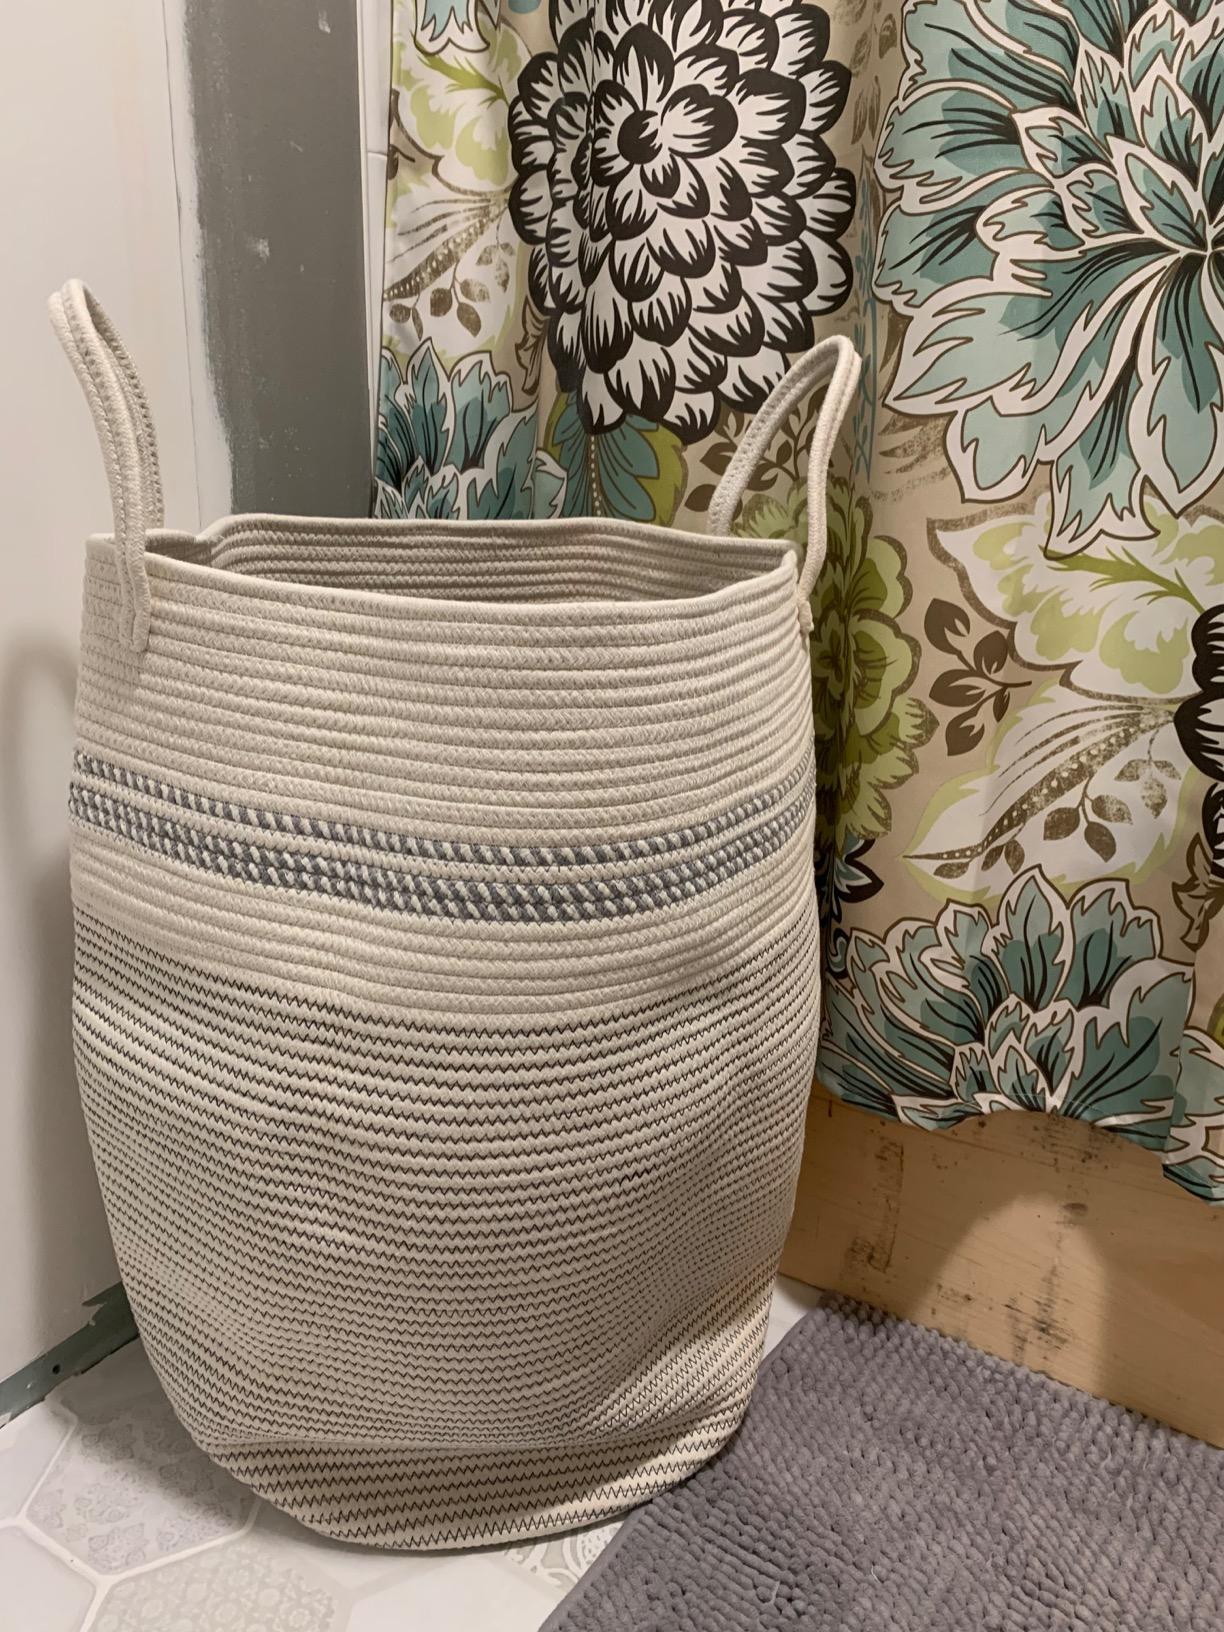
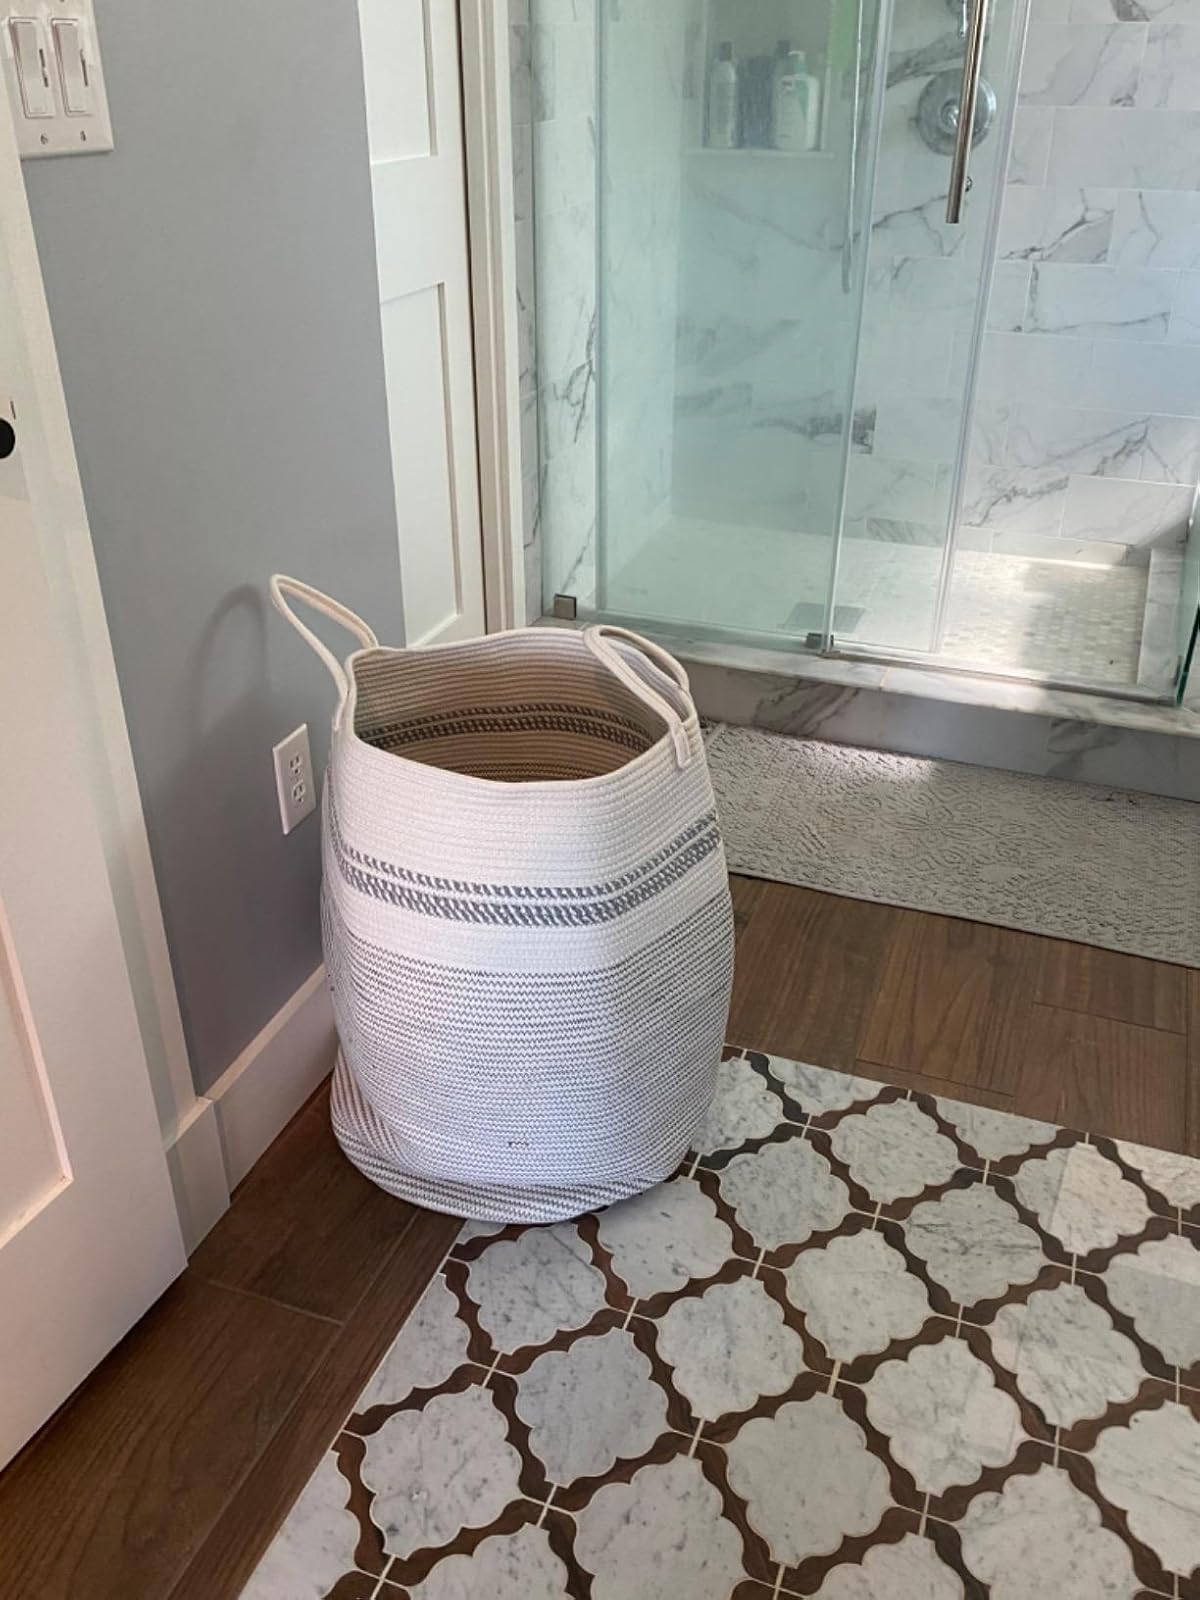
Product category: items_hamper
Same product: yes